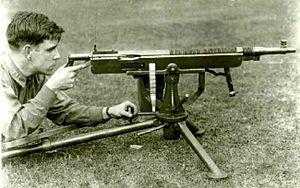
La mitrailleuse Colt-Browning 1895, aussi parfois simplement désignée Colt-Browning M1895, est une mitrailleuse alimentée par bande, refroidie à l'air et opérant par emprunt de gaz pour atteindre une cadence de tir de 450 coups/min.